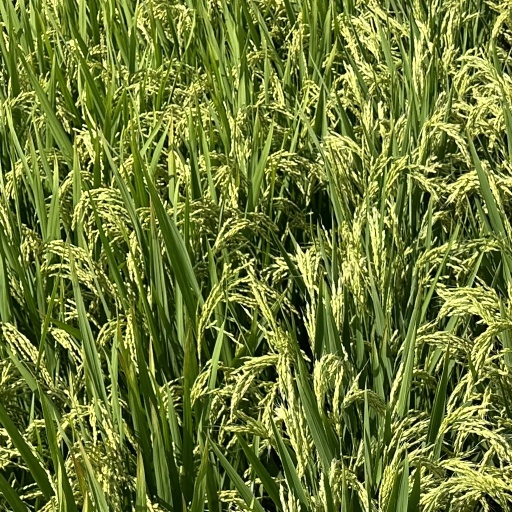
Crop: rice